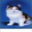
Label: cat